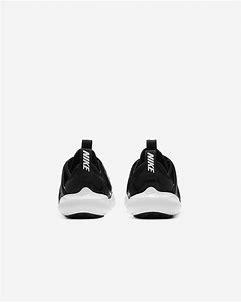
Brand: Nike
Model: Flex Advance